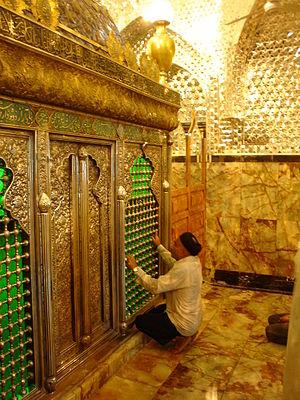
Suse ou Chouch, aussi transcrit Chouche, Schousch ou Shush, est une ville de la province du Khouzestan en Iran. Elle s'est développée aux abords de l'antique capitale élamite Suse.